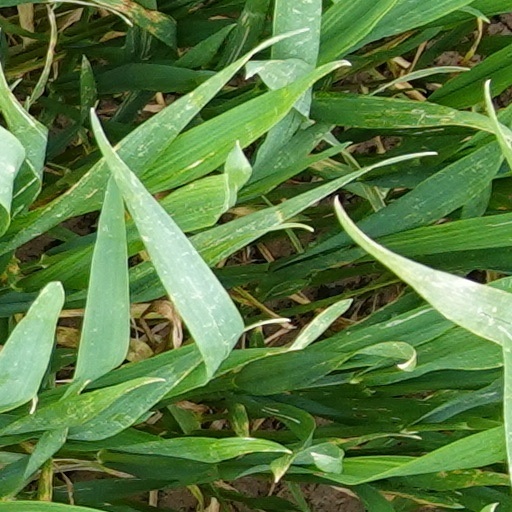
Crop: wheat